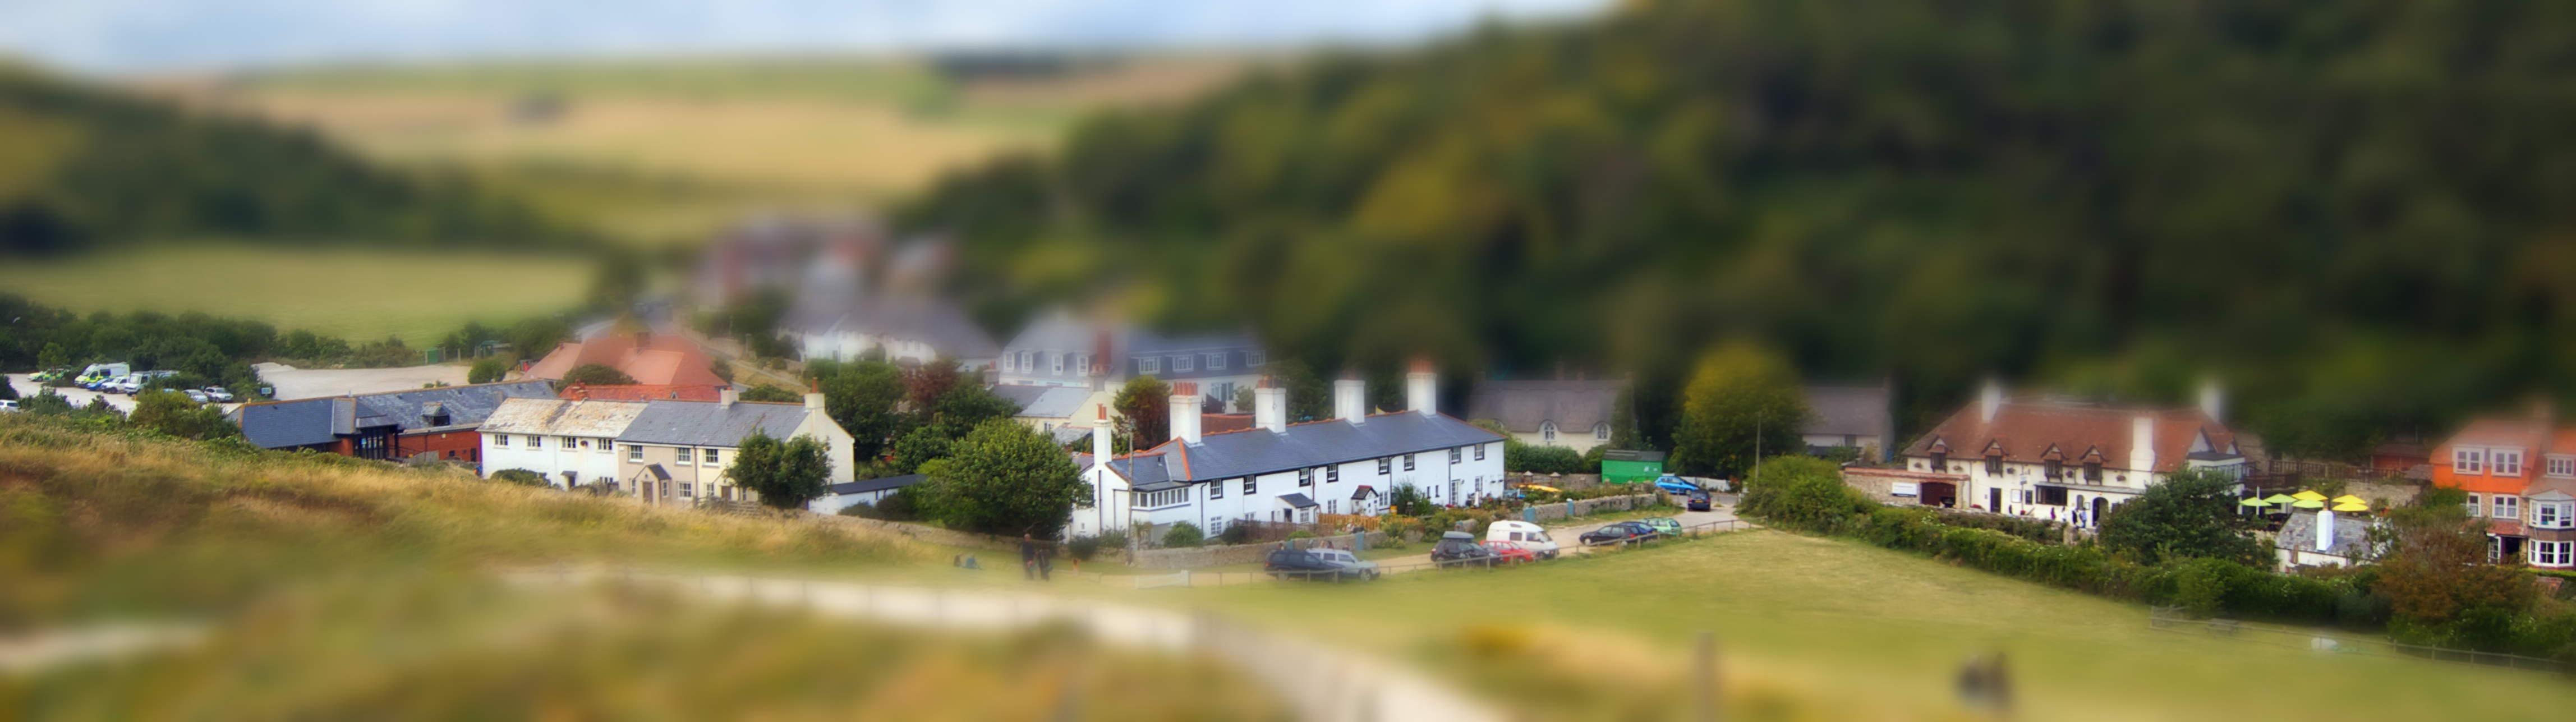
tree, people, sky, car, field, house, town, building, village, cove, agriculture, tourism, toy, waterway, trees, uk, england, fields, focus, buildings, houses, cars, depth, shift, tilt, dorset, lulworth, rural area, aerial photography, residential area